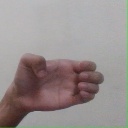
अक्षर: ख